Stalnoi Nagrudnik

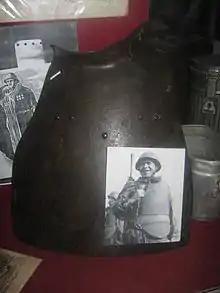
Steel breastplate, breastplate of steel in Kamianets-Podilskyi Castle museum.

Steel breastplate, or "Stalnoi Nagrudnik" is a type of body armor similar to a cuirass developed by the Red Army in World War II. The native Cyrillic abbreviation for the vest was "СН", the Cyrillic letters Es and En. It consisted of two pressed steel plates that protected the front torso and groin. The plates were and weighed . This armor was supplied to SHISBr (assault engineers).